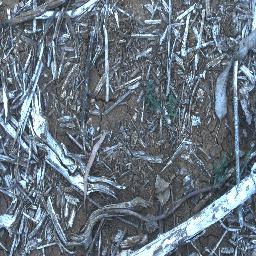
Label: negative